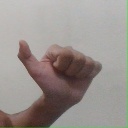
अक्षर: त